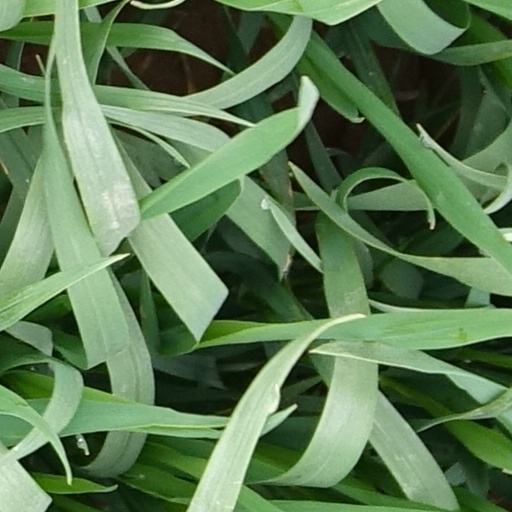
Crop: wheat